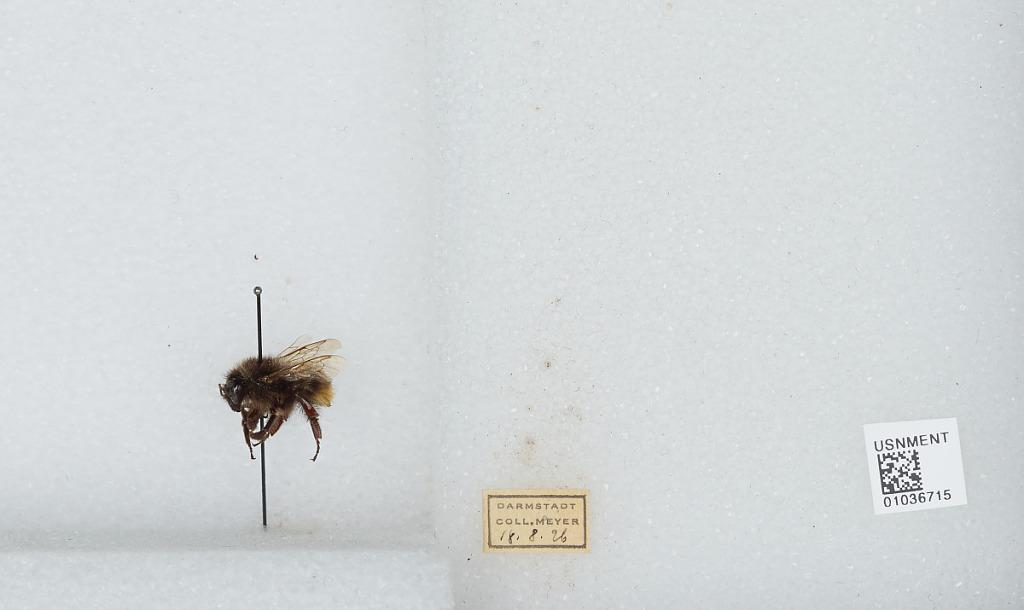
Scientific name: Bombus (Rhodobombus) pomorum (Panzer)
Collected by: Meyer
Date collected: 1926-8-18
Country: Germany
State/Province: Hesse
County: Darmstadt
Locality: Darmstadt
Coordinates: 49.8745, 8.65334